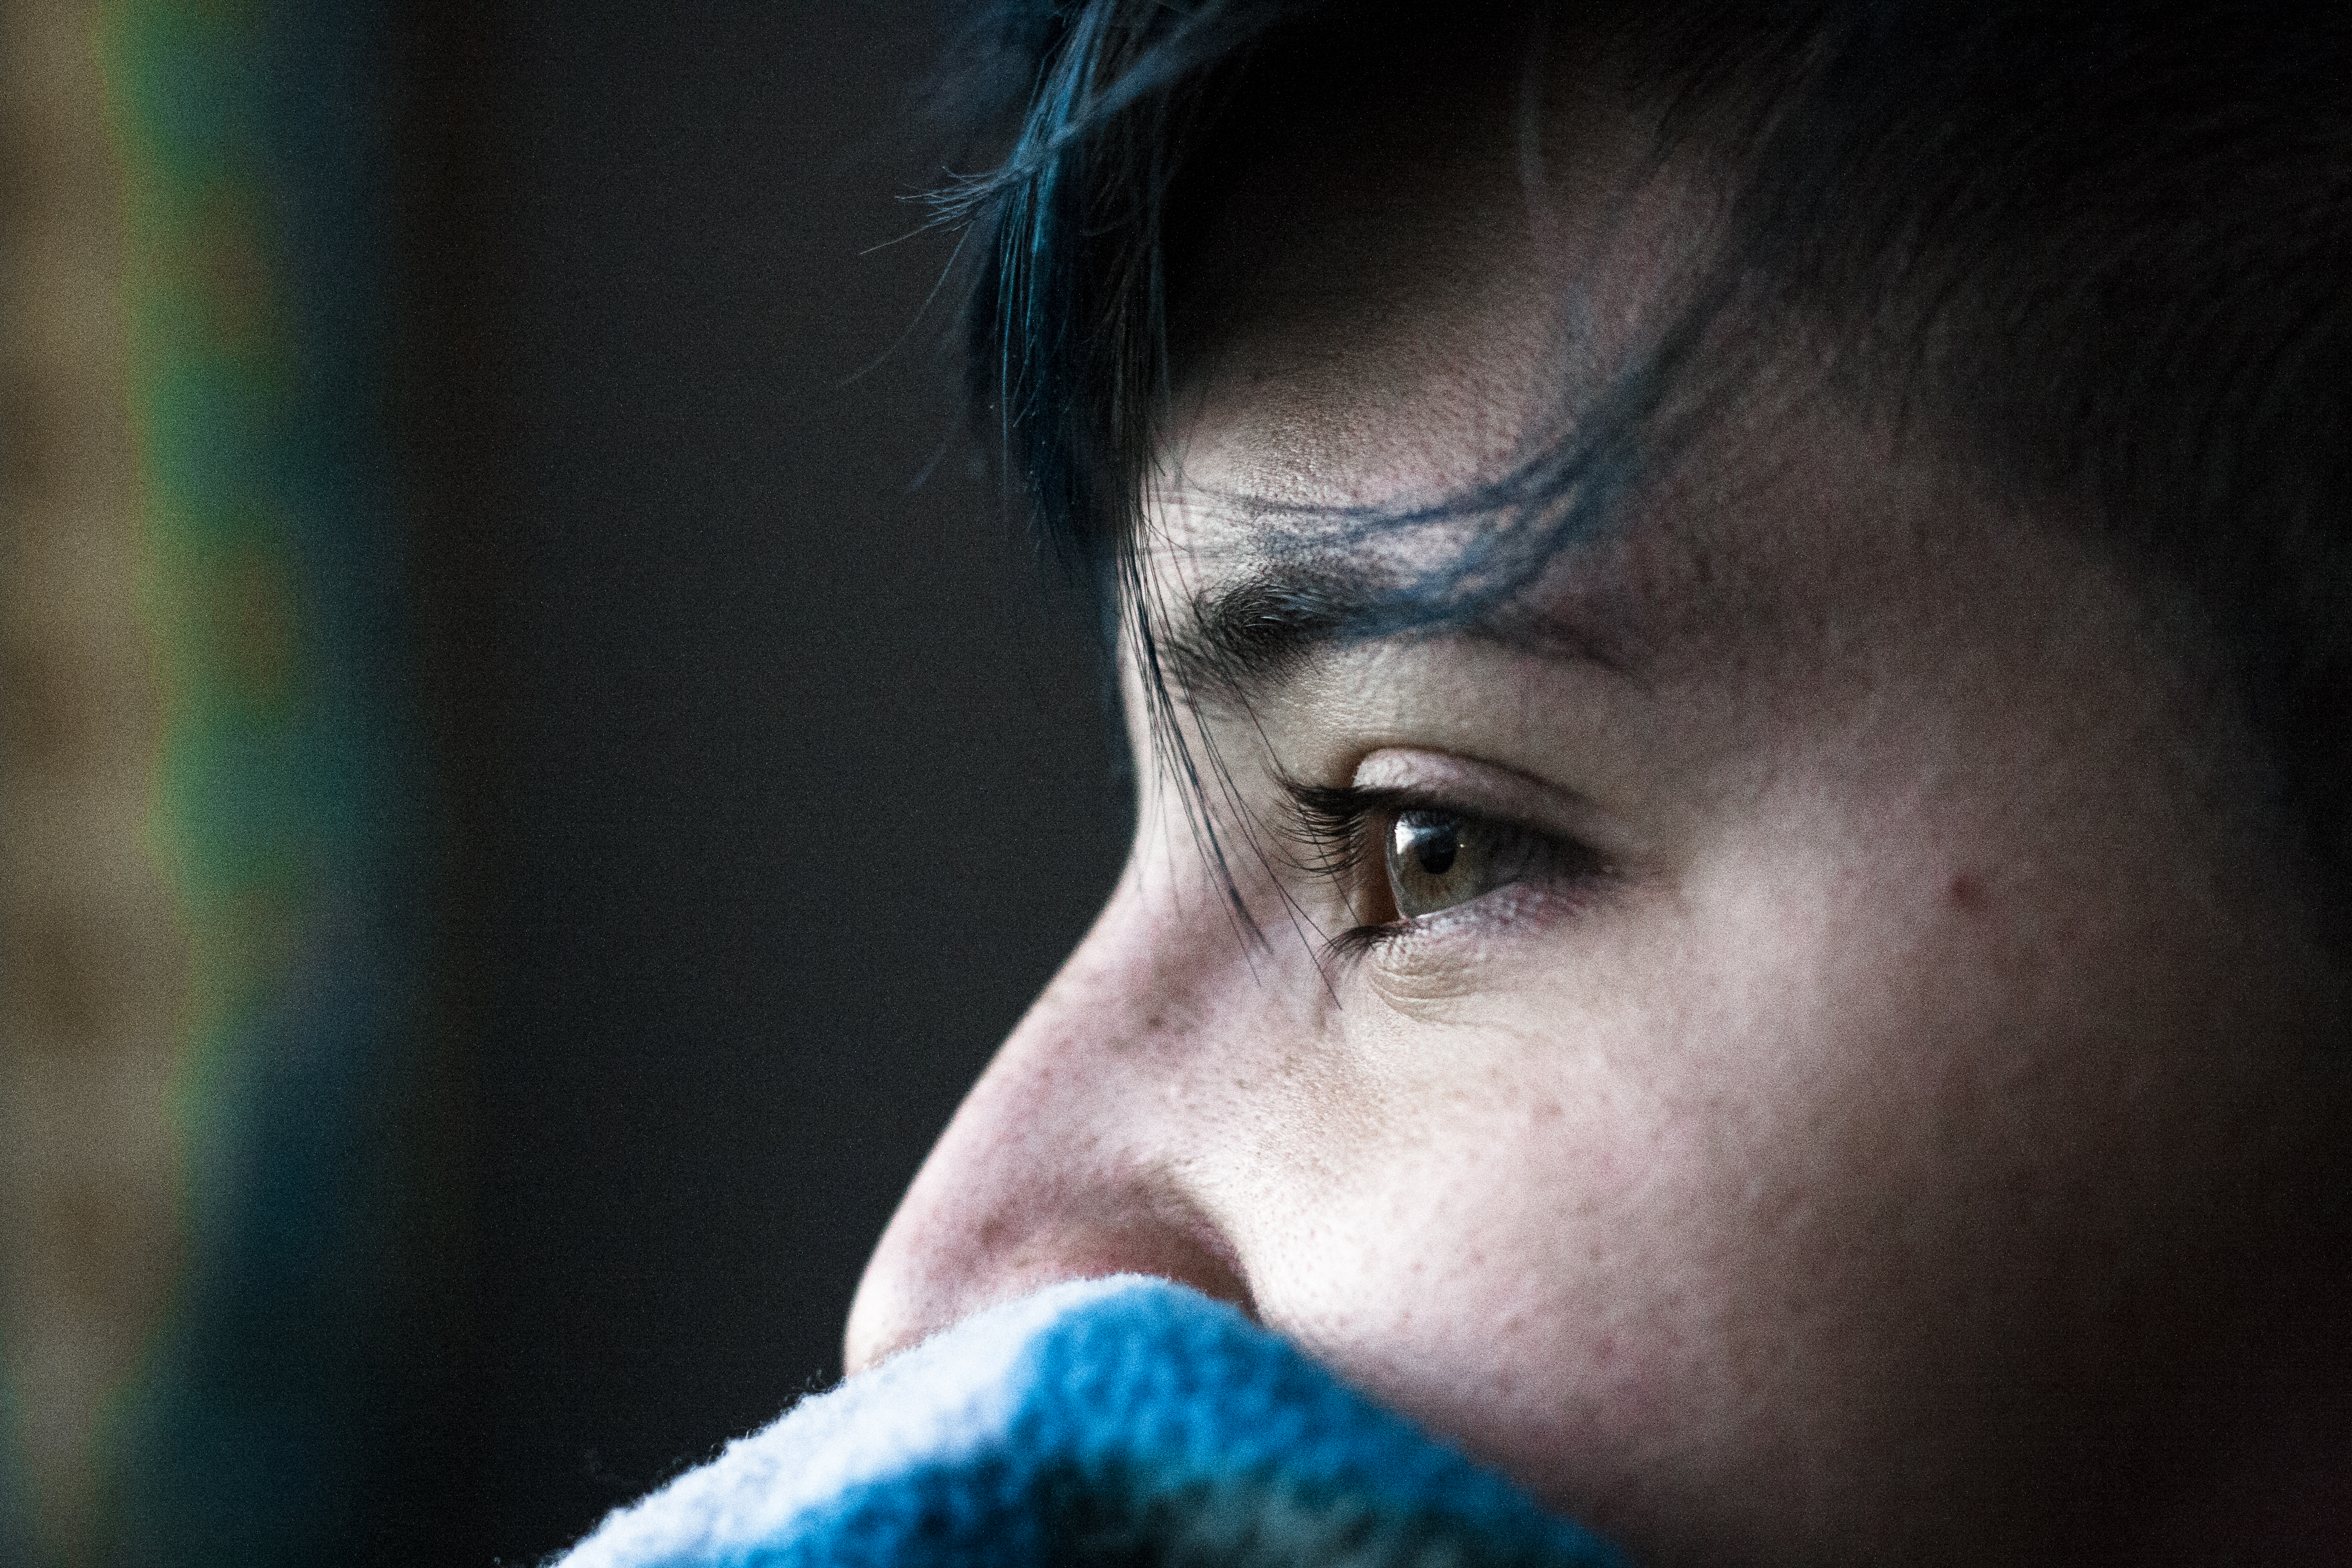
person, light, girl, woman, hair, photography, portrait, model, color, blue, mouth, close up, human body, face, nose, eye, head, skin, beauty, organ, emotion, sense, portrait photography, facial hair